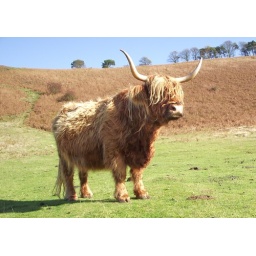
A Highland cattle moo cow standing up near Levisham in the North Yorkshire Moors National park.